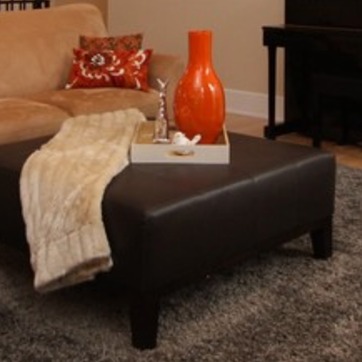
Material: leather